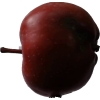
Label: Apple 18